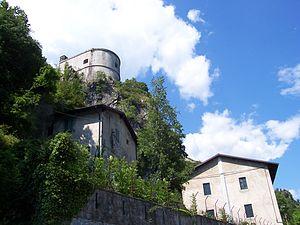
La Rocca d'Anfo est un complexe militaire de fortifications construit au XVᵉ siècle par la République de Venise dans la Ville d'Anfo, située au bord du lac d'Idro dans le Val Sabbia. Elle appartient à la province de Brescia et constitue au moment de sa construction un poste de garde près de la frontière avec la Principauté épiscopale de Trente.